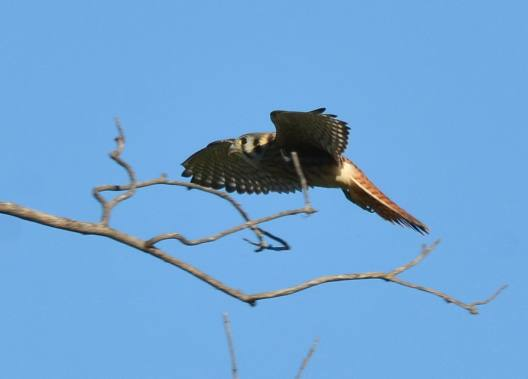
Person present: No